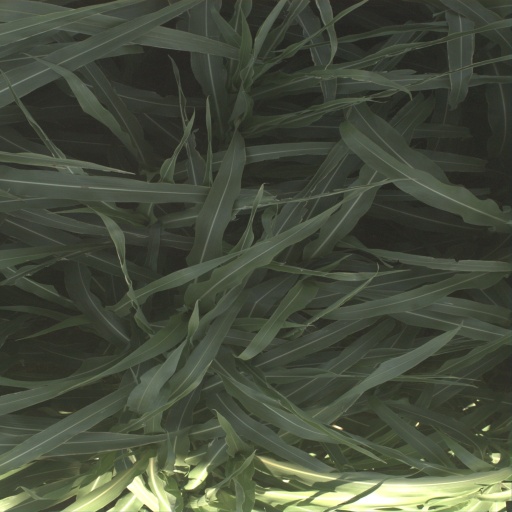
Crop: sorghum